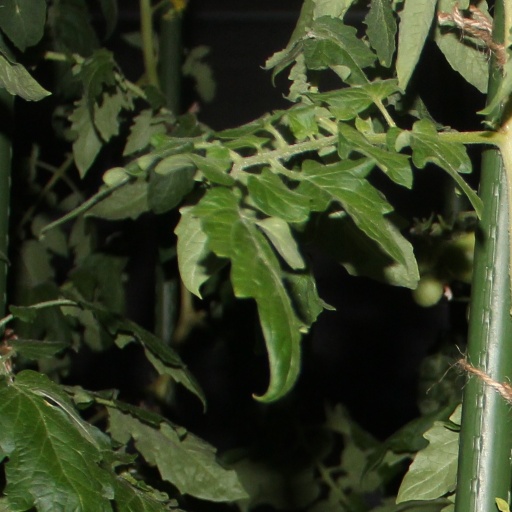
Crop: tomato